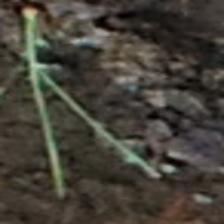
Label: single